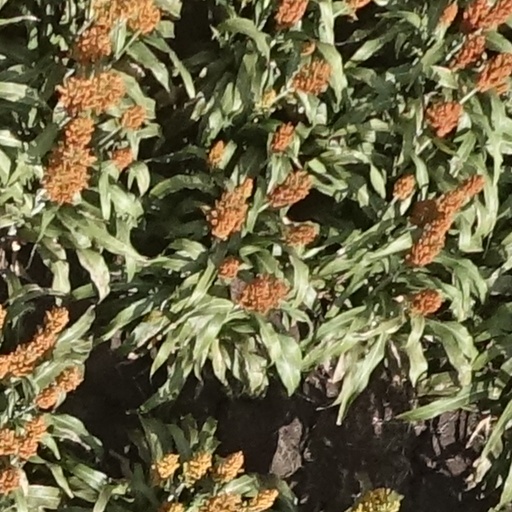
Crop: sorghum